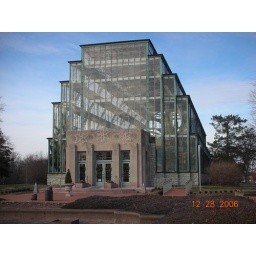
A green house located in Forest Park in St. Louis.